Claire B. Lang

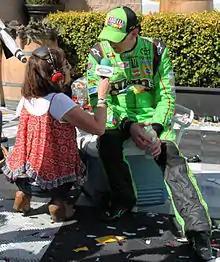
Lang interviewing Kyle Busch after he won the 2015 Toyota/Save Mart 350

Claire B. Lang is an American talk show host. Since 1996, she has reported for NASCAR. She last hosted SiriusXM Satellite Radio's "Dialed In" until the conclusion of the 2023 season. She was one of the first women to become a sports radio host. She has been called the "First Lady" of NASCAR Radio.